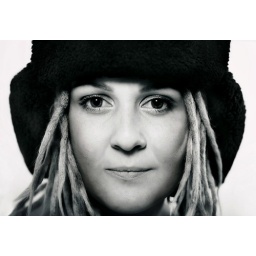
Girl in a black hat